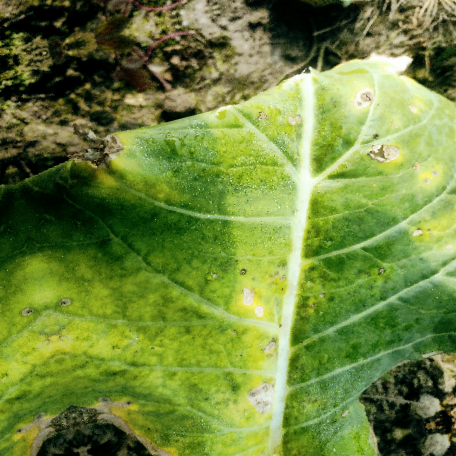
Label: Downy Mildew